Georgian Orthodox Church

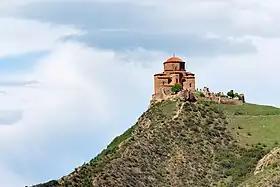
, near Mtskheta, one of Georgia's oldest surviving monasteries (6th century)

At the beginnings of the church history, what is now Georgia was not unified yet politically, and would not be until the beginnings of the 11th century. The western half of the country, mostly constituted of the kingdom of Lazica, or Egrisi, was under much stronger influence of the Byzantine Empire than eastern Iberia, where Byzantine, Armenian and Persian influences coexisted. Such division was reflected in major differences in the development of Christianity.